Resonant high harmonic generation from laser ablated plasma plumes

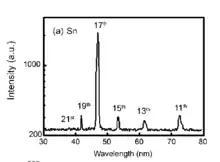
HHG spectra from tin ablation irradiated by a femtosecond laser pulse.

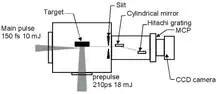
Schematic of experimental setup for HHG measurement from the laser ablation plume pumped by femtosecond laser pulse.

Similarly, it was seen that the intensity of 13th harmonic in indium plasma was much higher as compared to its neighboring harmonics. This was quite surprising because this kind of effect was never seen in gas harmonics. Upon careful investigations, it was pointed out by the researchers that this harmonic enhancement happens when the energy of a particular harmonic order matches with a strong transition present in the plasma. For example, it was observed that in tin, there exists a very strong transition 4d 5s 5p P → 4d 5s 5p (D) D at 26.27 eV and this transition has a high oscillator strength (gf value) of 1.52. The energy of this transition corresponds to 17th harmonic with 800 nm excitation wavelength. Similarly, in Indium, there exists a strong transition 4d5s → 4d 5s 5p at 19.92 eV with a high gf value of 1.11. The energy of this transition corresponds to 13th harmonic with 800 nm excitation wavelength. This enhancement in a particular harmonic order is most commonly known as Resonant High Harmonic Generation (RH). Apart from tin and Indium, RH has been observed in many other plasmas such as chromium, manganese, antimony etc. Presence of such resonances makes plasma harmonics very different from gas harmonics. The enhanced harmonic efficiency of a given harmonic order can be useful for the development of narrowband tabletop XUV light sources. These types of sources can be very helpful in various types of spectroscopy techniques.